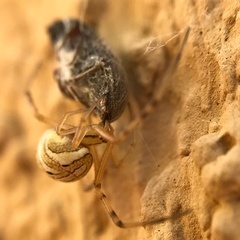
Species: Lactrodectus_hesperus